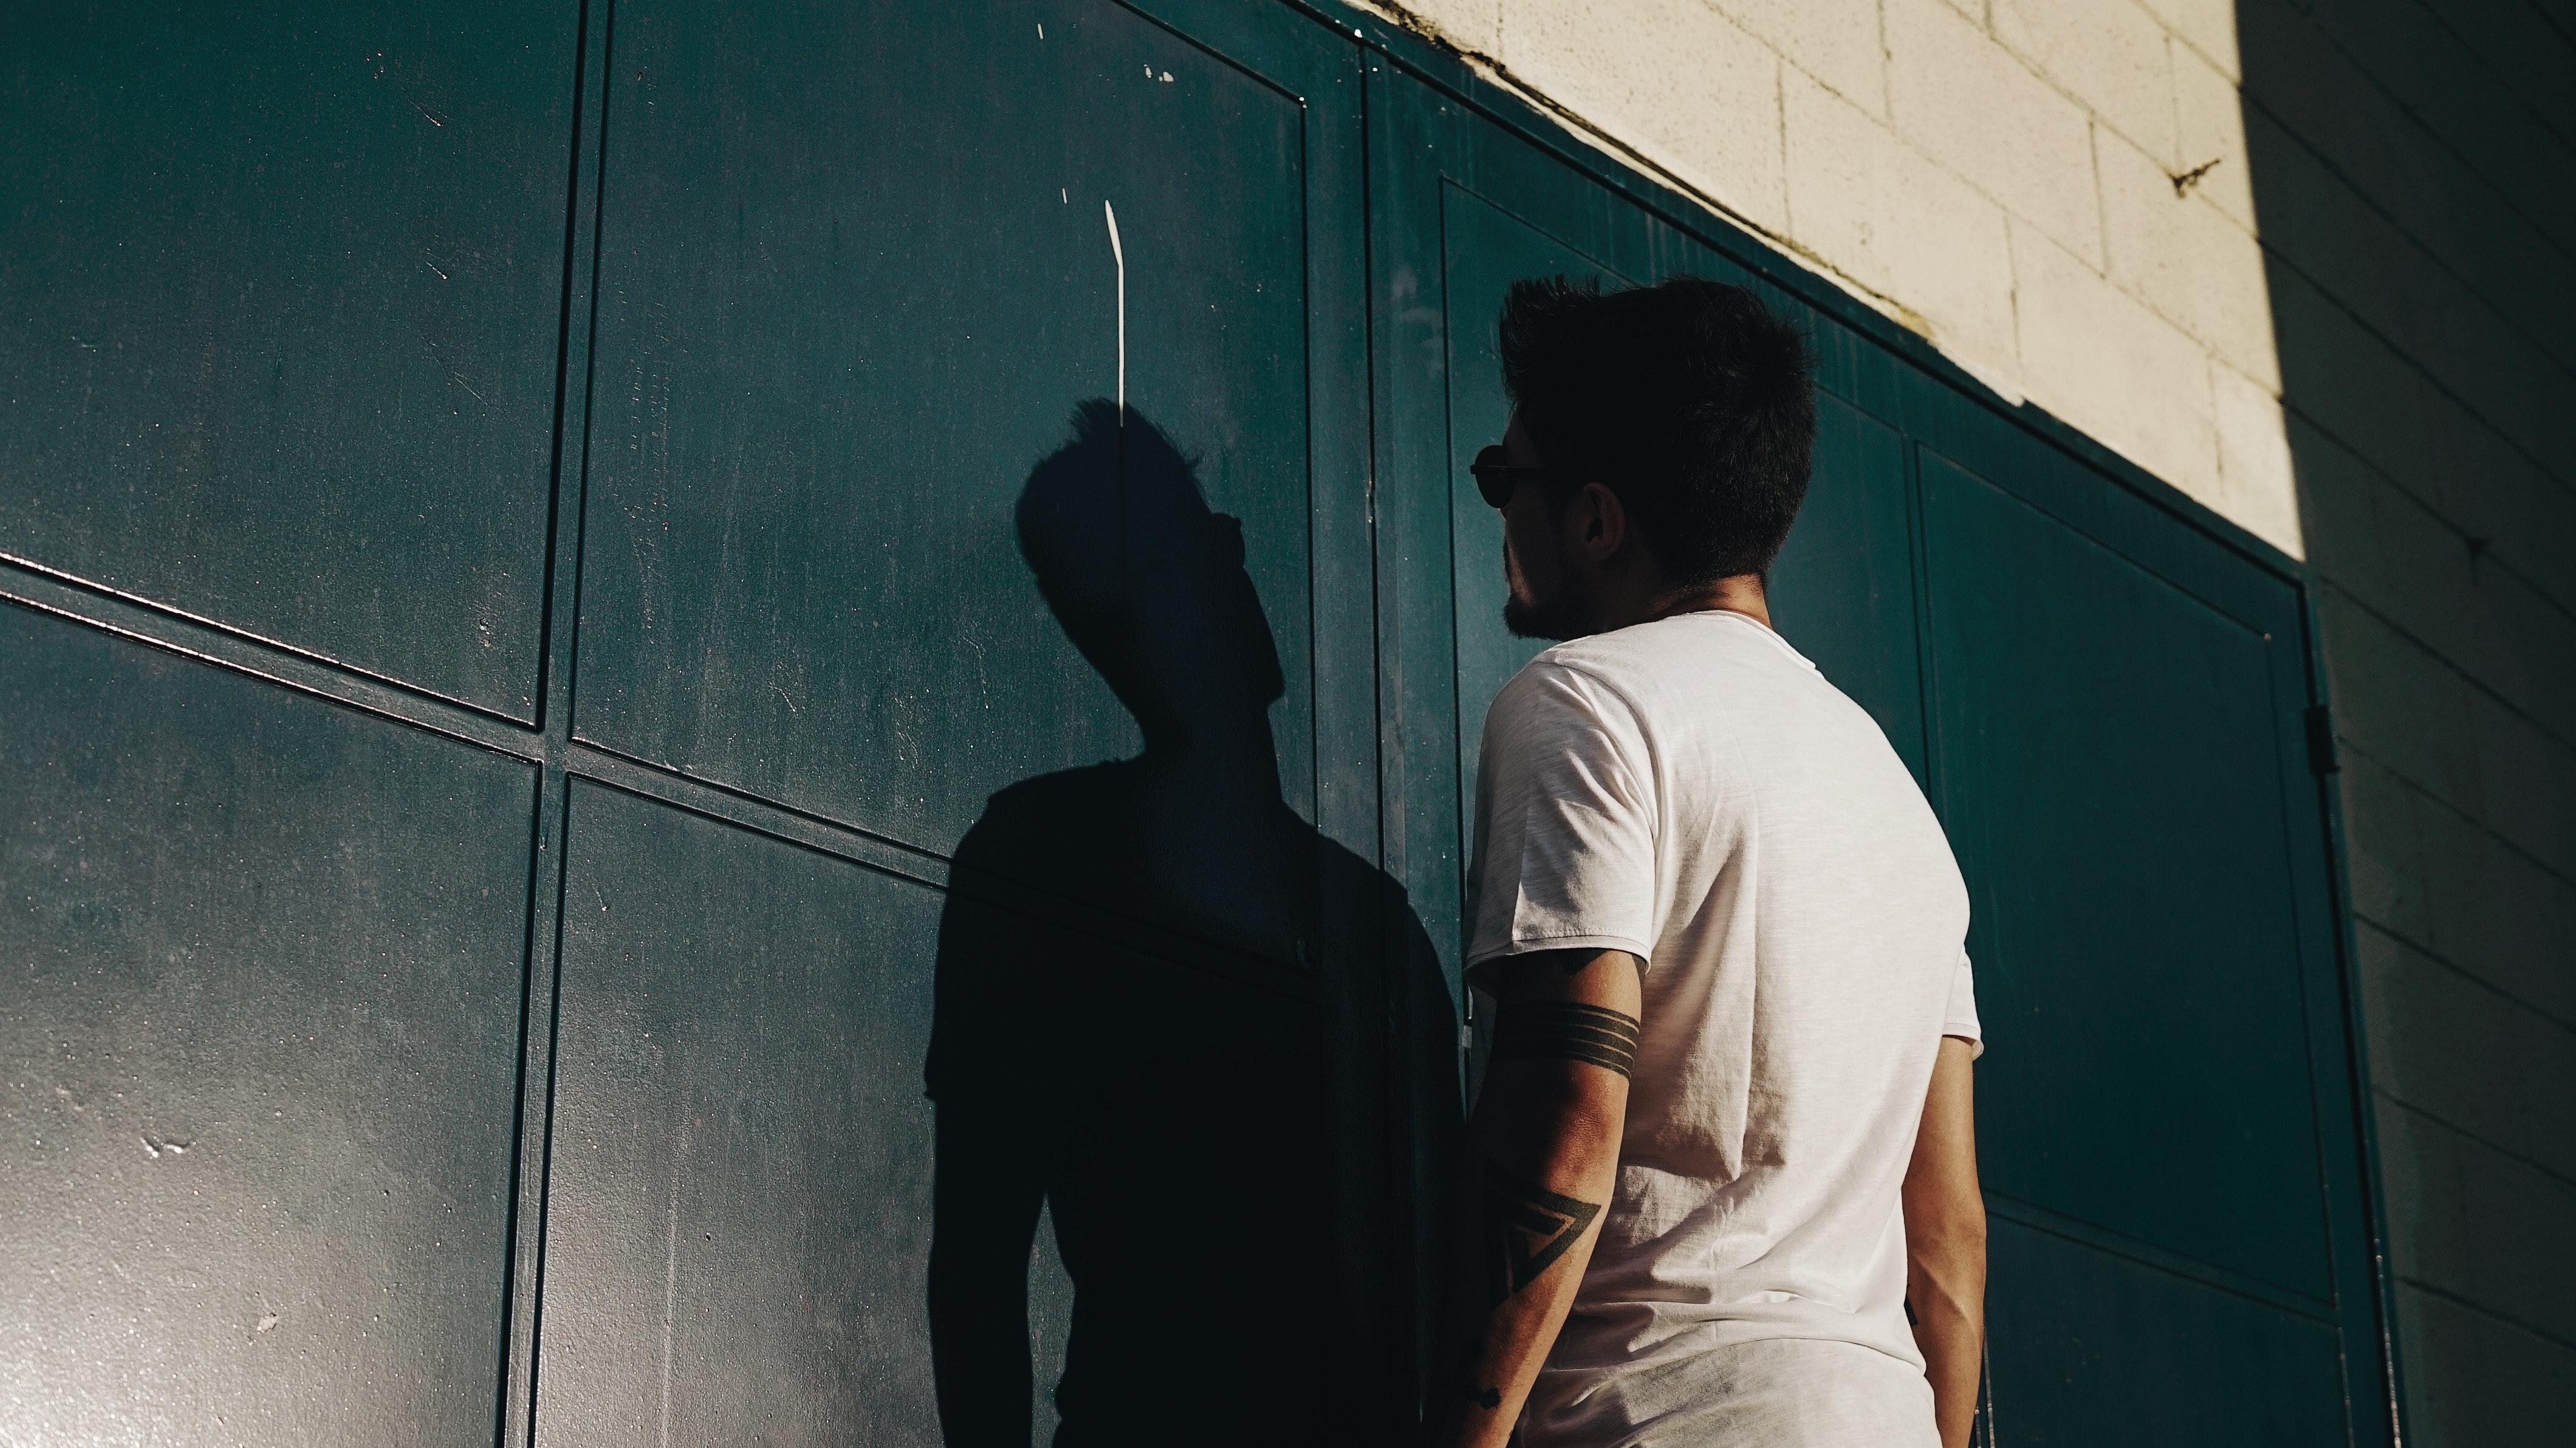
blue, photograph, green, wall, standing, snapshot, light, shadow, line, photography, Tints and shades, window, door, glass, art, visual arts, space, reflection, back